Bronislava Nijinska

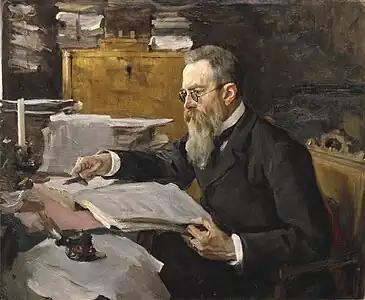
Rimsky-Korsakov's portrait by Simeon 1891

The ballet "Le train blue" has been called a 'danced operetta'. Darius Milhaud composed the music, with the ballet libretto by Jean Cocteau, poet and filmmaker. The dancers' wardrobe were designed by 'Coco' Chanel; it included "bathing costumes of the period". The scenery was by sculptor Henri Laurens. The cast of players: a handsome kid (Anton Dolin), a bathing belle (Lydia Sokolova), a golfer (Leon Wójcikowski), and a tennis player (Nijinska).